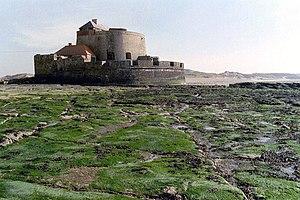
La liste des forts de Vauban présente l’ensemble des forts créés, remaniés ou révisés par Sébastien Le Prestre de Vauban.